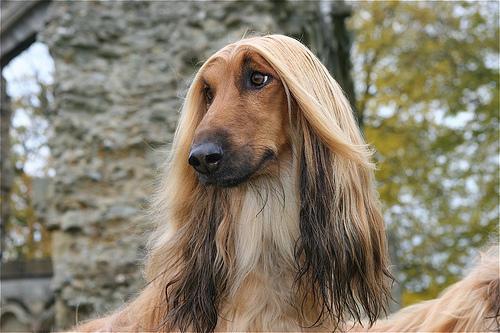
Afghan_hound